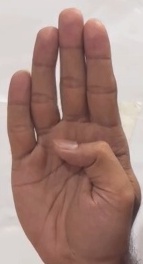
ASL sign: B